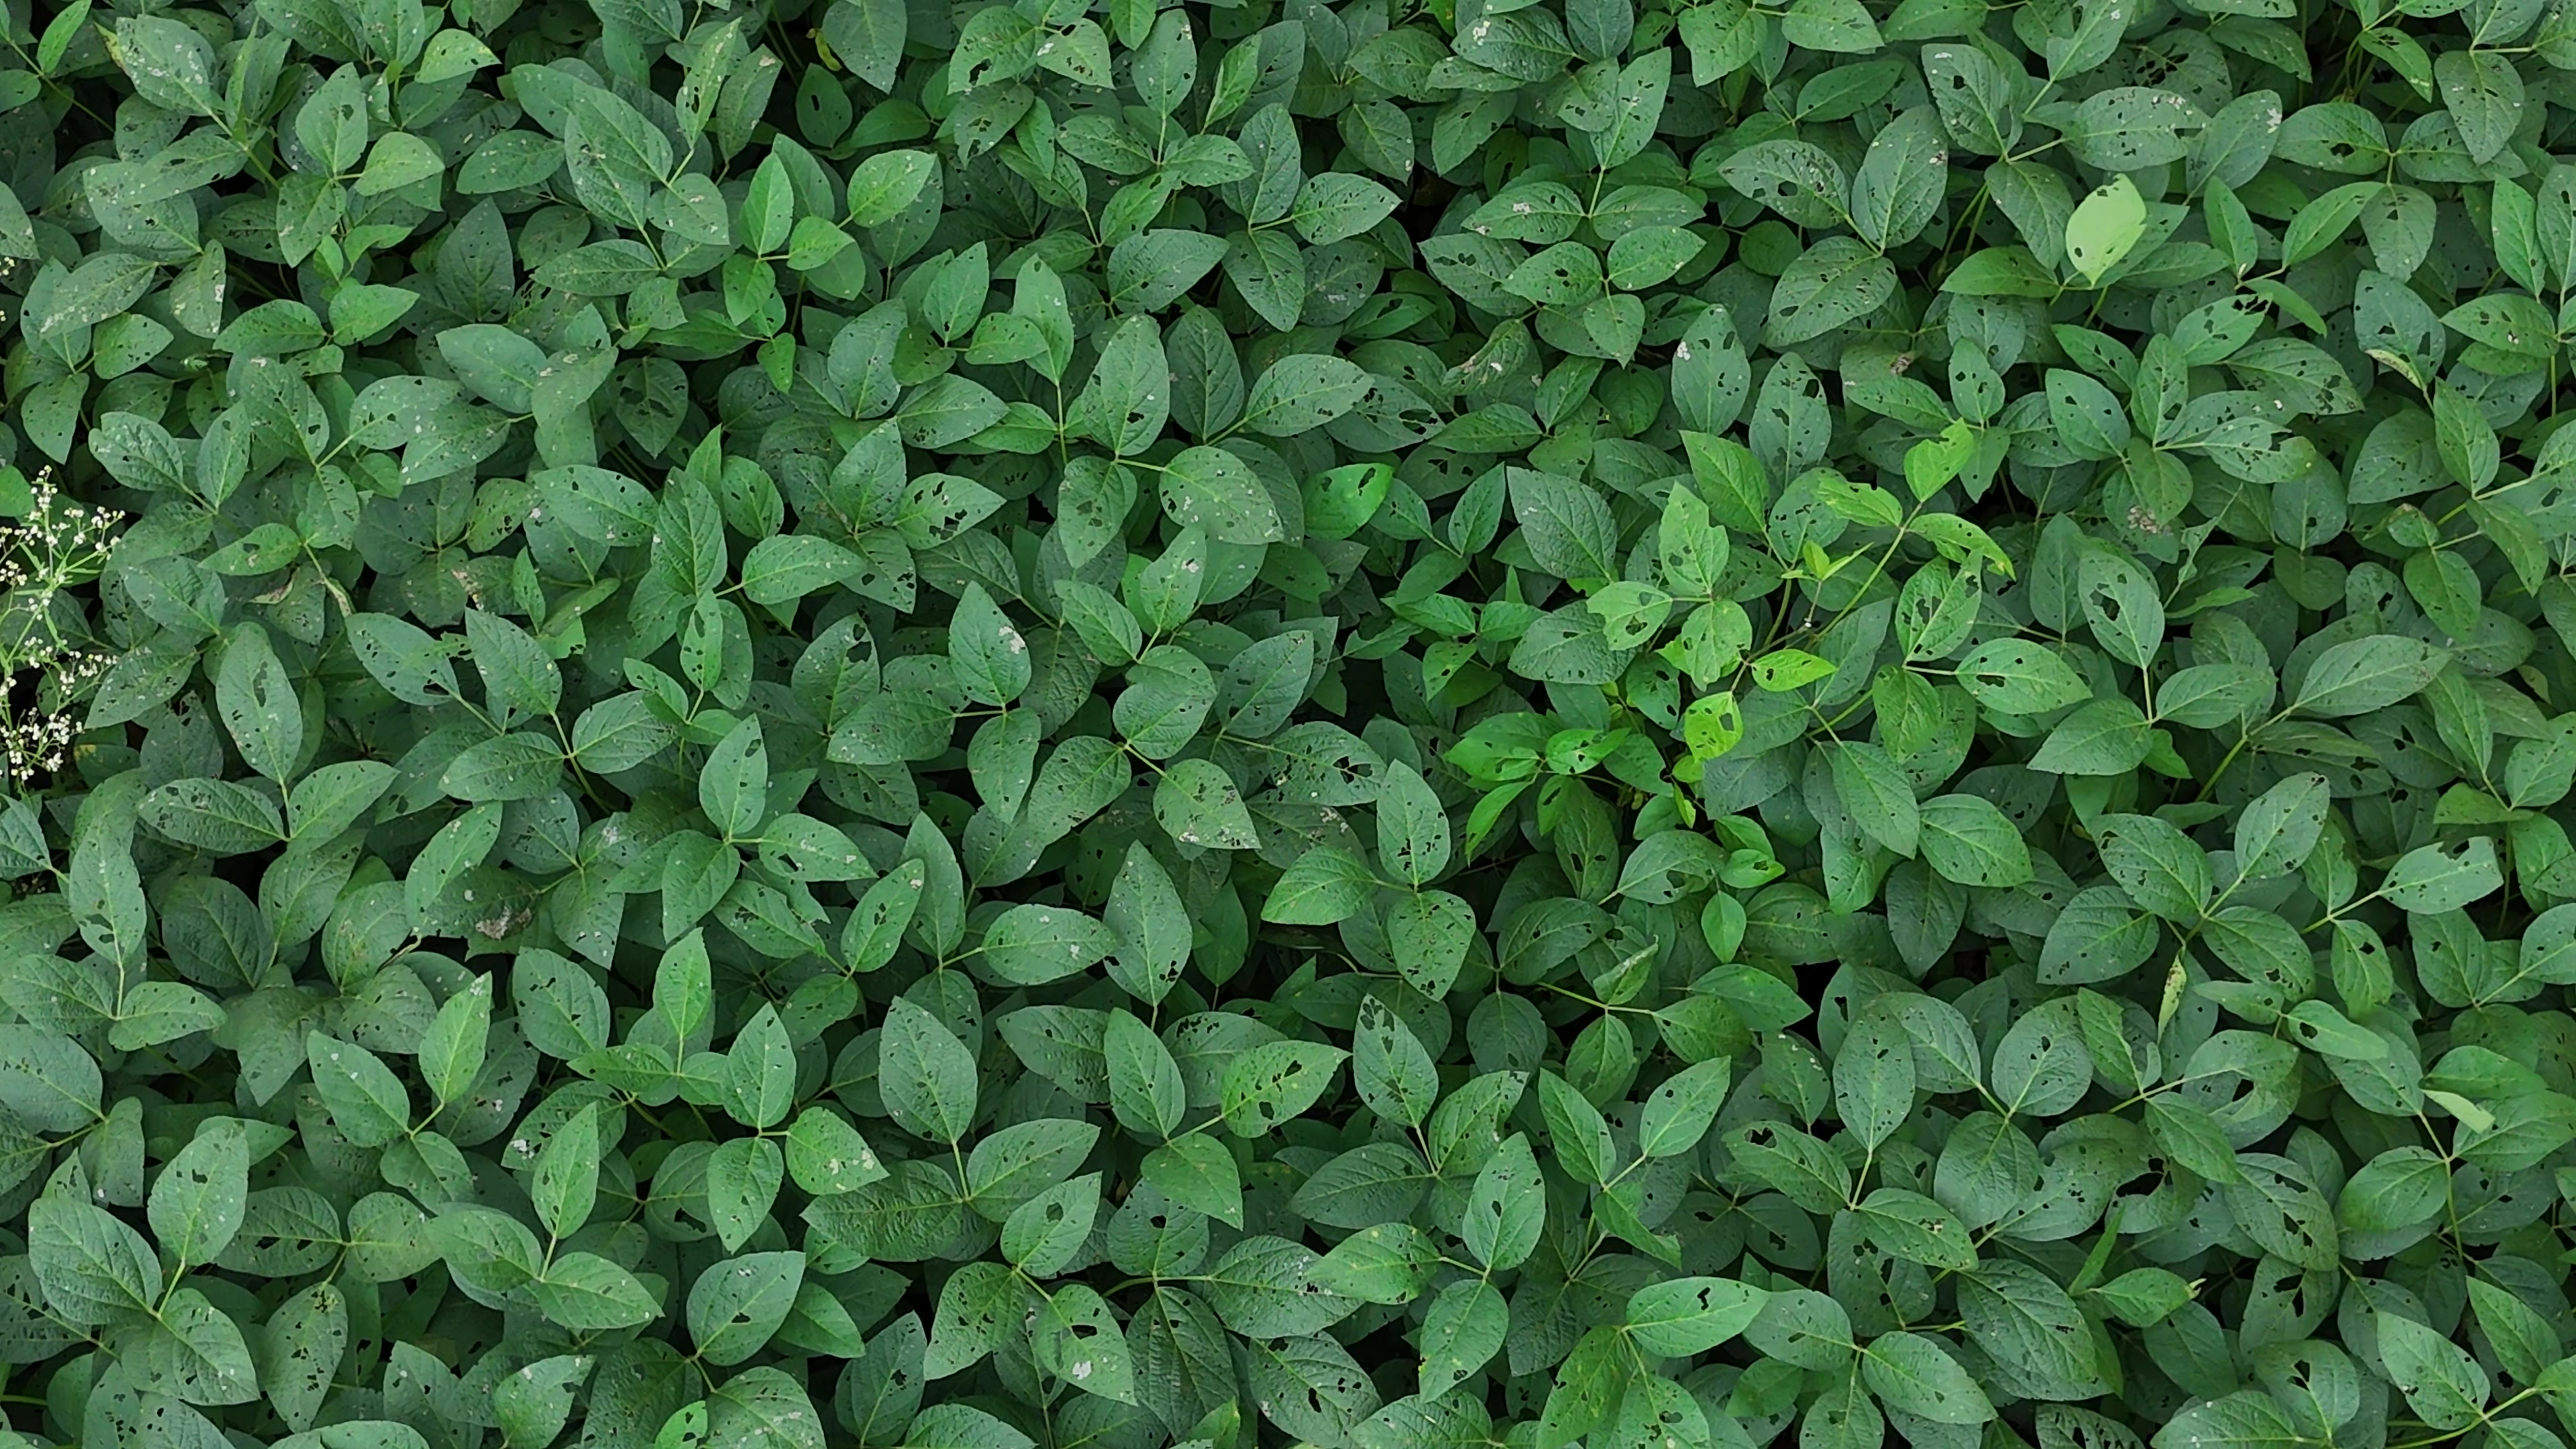
Label: Semilooper_Pest